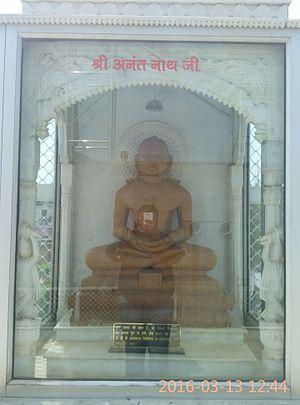
Anantnath appelé aussi Ananta est le quatorzième Tirthankara de notre époque, le quatorzième Maître éveillé du jaïnisme. Il est né à Ayodhya en Inde dans l'Uttar Pradesh actuel, et, a atteint le nirvana au Mont Sammeda dans l'état du Jharkhand. Ses parents étaient roi et reine, et lui aussi pris la couronne avant de devenir ascète et moine pour le salut de son âme et pour atteindre le moksha. Son nom signifie: infini; il lui a été conféré car dans le ventre de sa mère, ses parents lui pressentait entre autres des qualités infinies. Du reste sa sagesse était telle, une fois adulte, que de nombreux rois venaient le consulter pour avoir de ses conseils. Il y a deux symboles animaliers; les shvetambaras croient que le faucon le représente ; les digambaras l'ours.